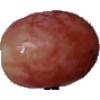
Label: Grape Pink 1